S.I. Tutul

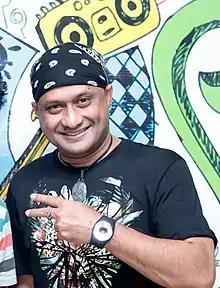
Tutul in May 2019

A B M Shahidul Islam Tutul, known as S.I. Tutul, is a Bangladeshi singer and musician who is the lead singer and lead guitarist of the Dhrubotara. He graduated from the University of Chittagong. He also works in the Bangladeshi film industry. He won Bangladesh National Film Awards for Best Music Director ("Daruchini Dwip", 2007), Best Music Composer ("Bapjaner Bioscope", 2015) and Best Male Playback Singer ("Bhalobaslei Ghor Bandha Jay Na", 2010; "Bapjaner Bioscope", 2015).